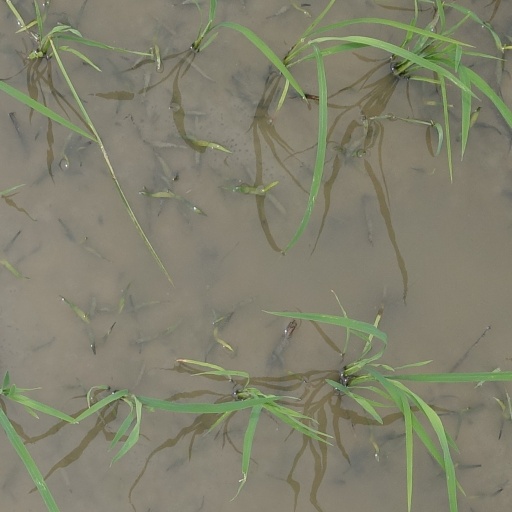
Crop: rice